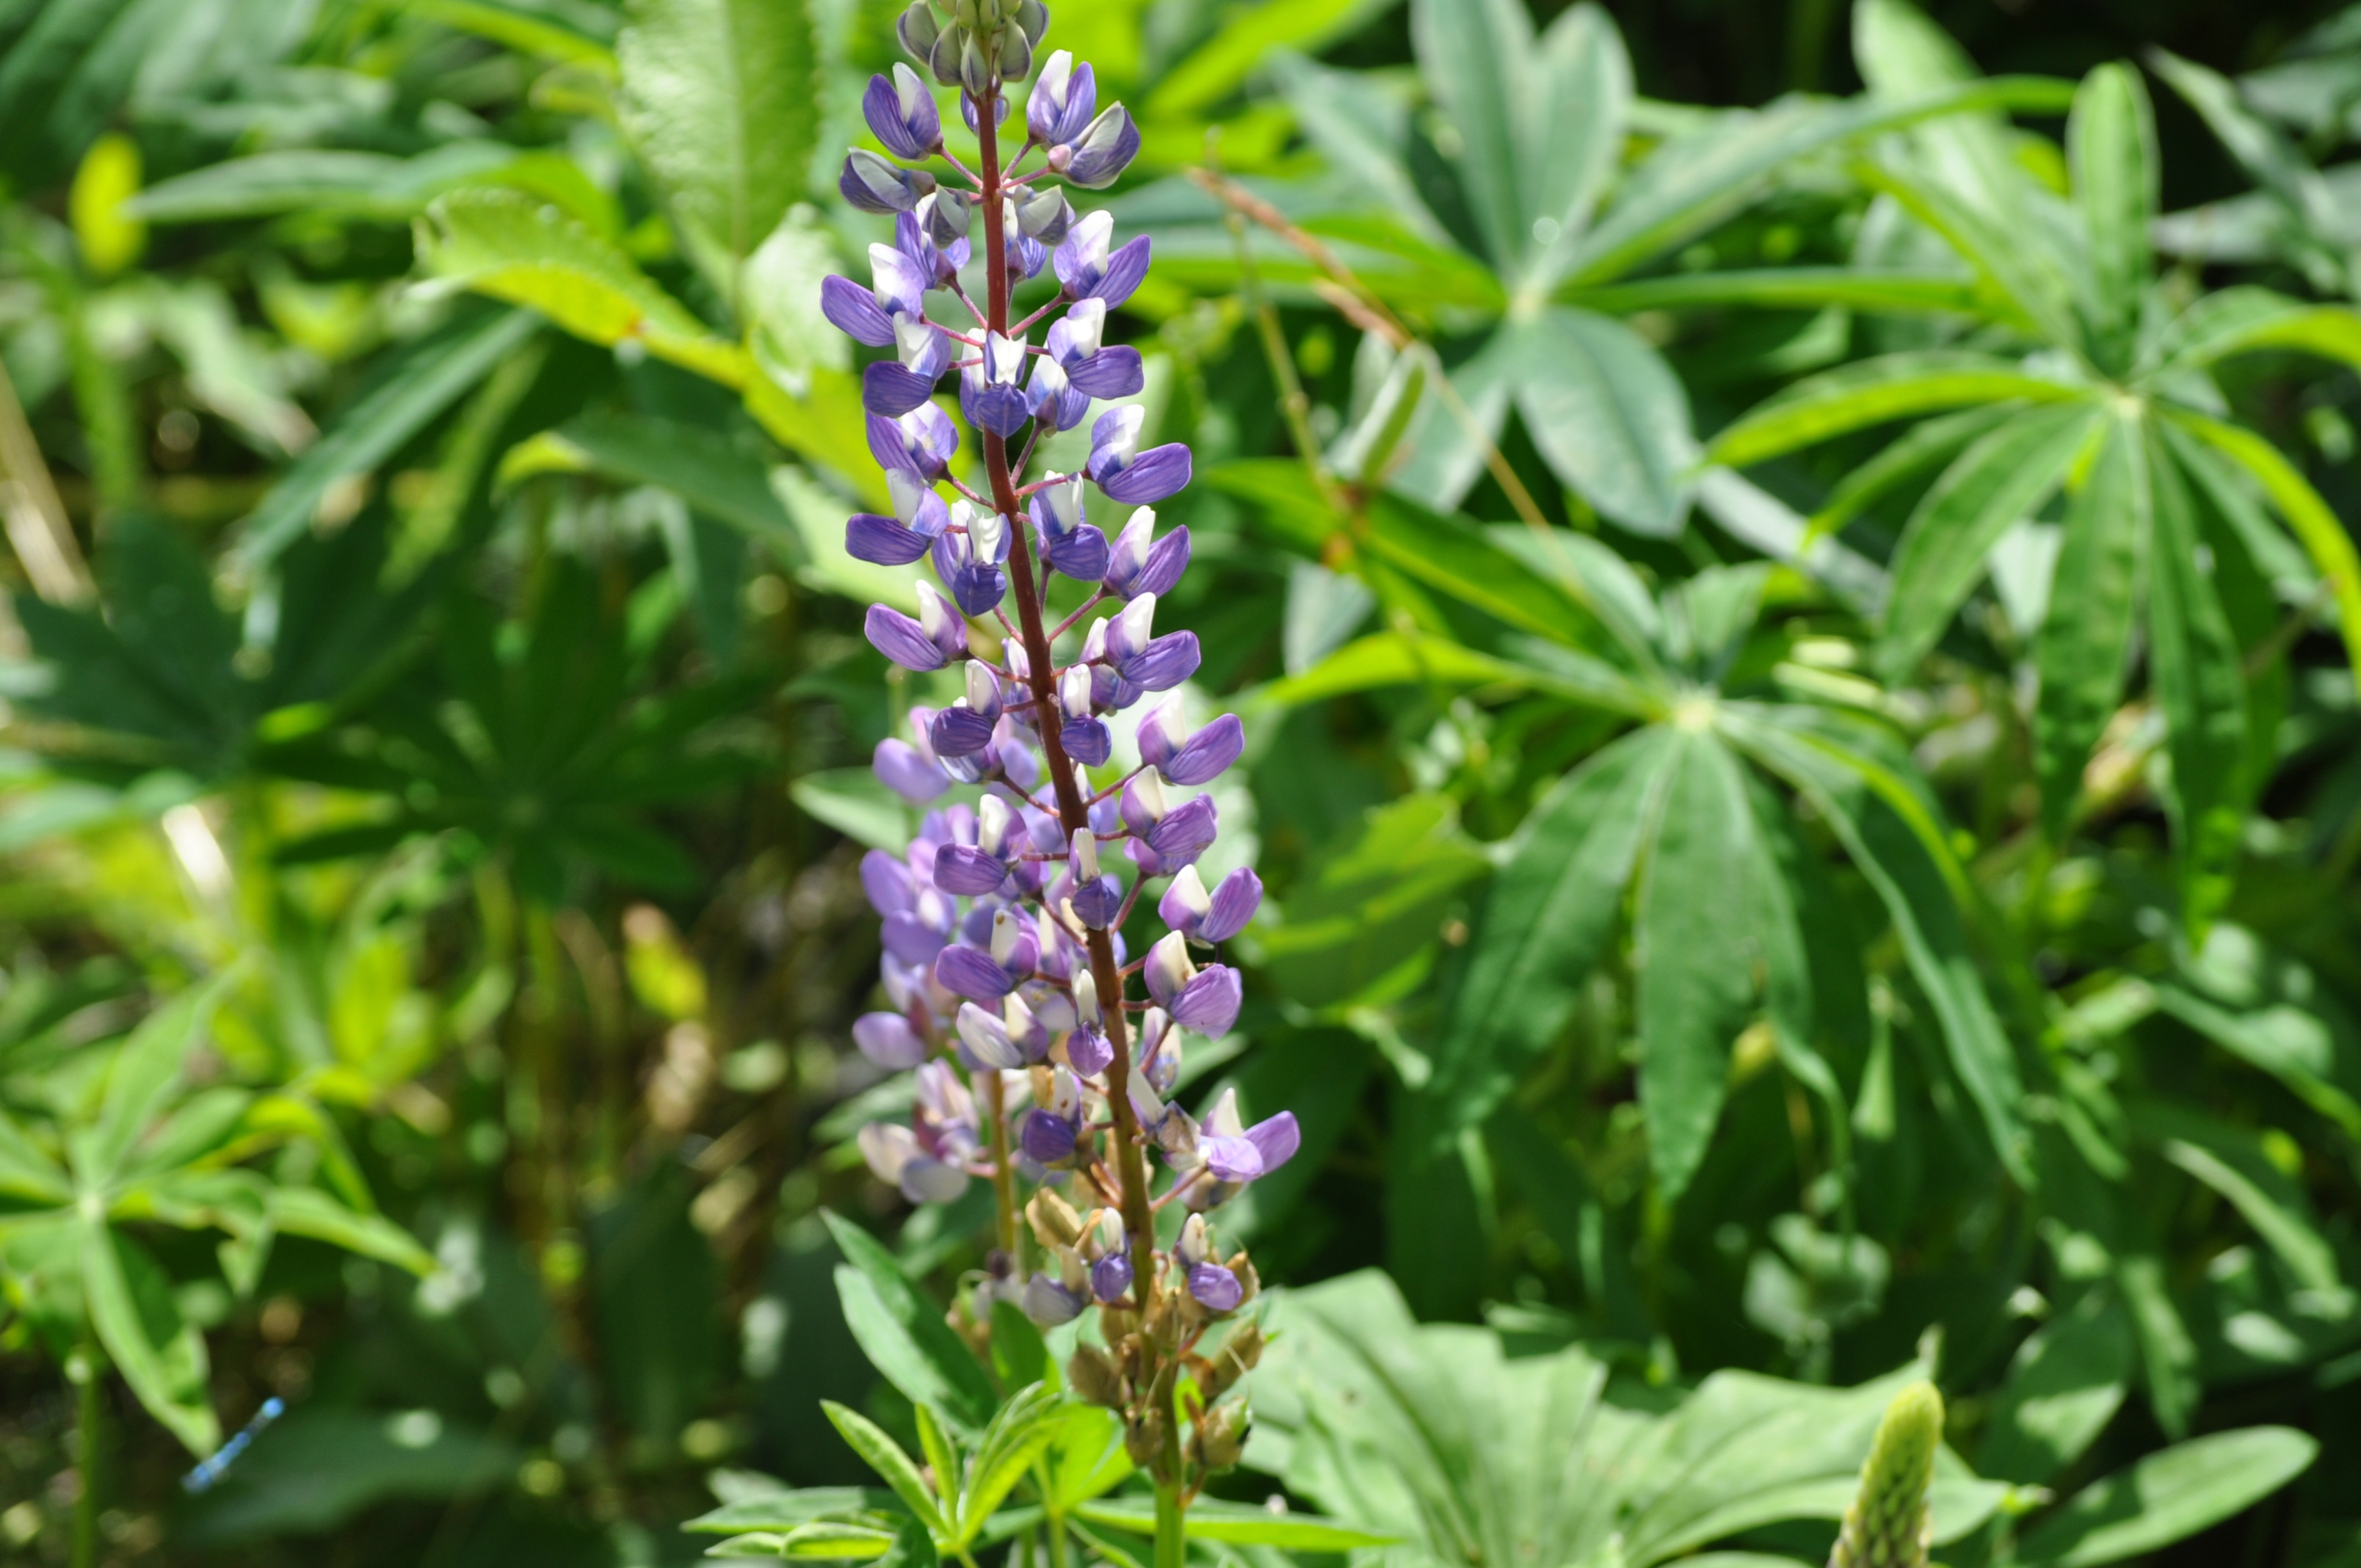
nature, blossom, plant, flower, purple, bloom, herb, botany, garden, flora, wild flower, wildflower, shrub, lupine, purple flower, lupin, flowering plant, land plant, hyssopus